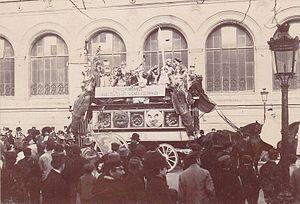
L'omnibus du cortège des étudiants à la Mi-Carême 1894
Le Pompier est une chanson du folklore étudiant français, introduite en 1885.
Le Carnaval de Paris est une fête populaire parisienne succédant à la Fête des Fous, laquelle prospérait depuis au moins le XIᵉ siècle jusqu'au XVᵉ siècle.